1918 protest in Zagreb

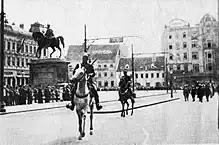
Photograph of a Royal Serbian Army unit arriving to the Ban Jelačić Square in Zagreb in late 1918.

The National Council established the National Guard on 27 October 1918 in preparation for the Croatian Sabor meeting that declared secession from Austria-Hungary two days later. The National Guard consisted of volunteers from university guard organisations and Croatian and Serb Sokol associations, subordinated to the Commission for Public Order and Security in Zagreb headed by Budislav Grga Angjelinović and directly commanded by Lav Mazzura. The force was augmented by a detachment of former Austro-Hungarian Navy sailors. Attempts to organise the National Guards in the countryside to combat civil disorder proved ineffective.